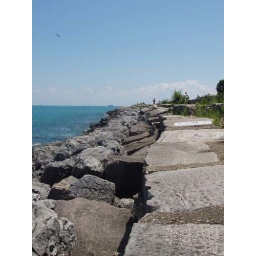
Lots of places to sit, sun bath and pinic by the lake as well as bike paths.